Health Care and Education Reconciliation Act of 2010

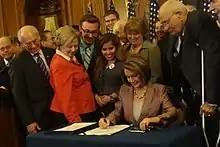
Speaker of the House Nancy Pelosi signing the bill after it passed in the House of Representatives on March 26, 2010

The Reconciliation bill made several changes to the Patient Protection and Affordable Care Act that was signed into law seven days earlier on March 23, 2010. These changes include the following: